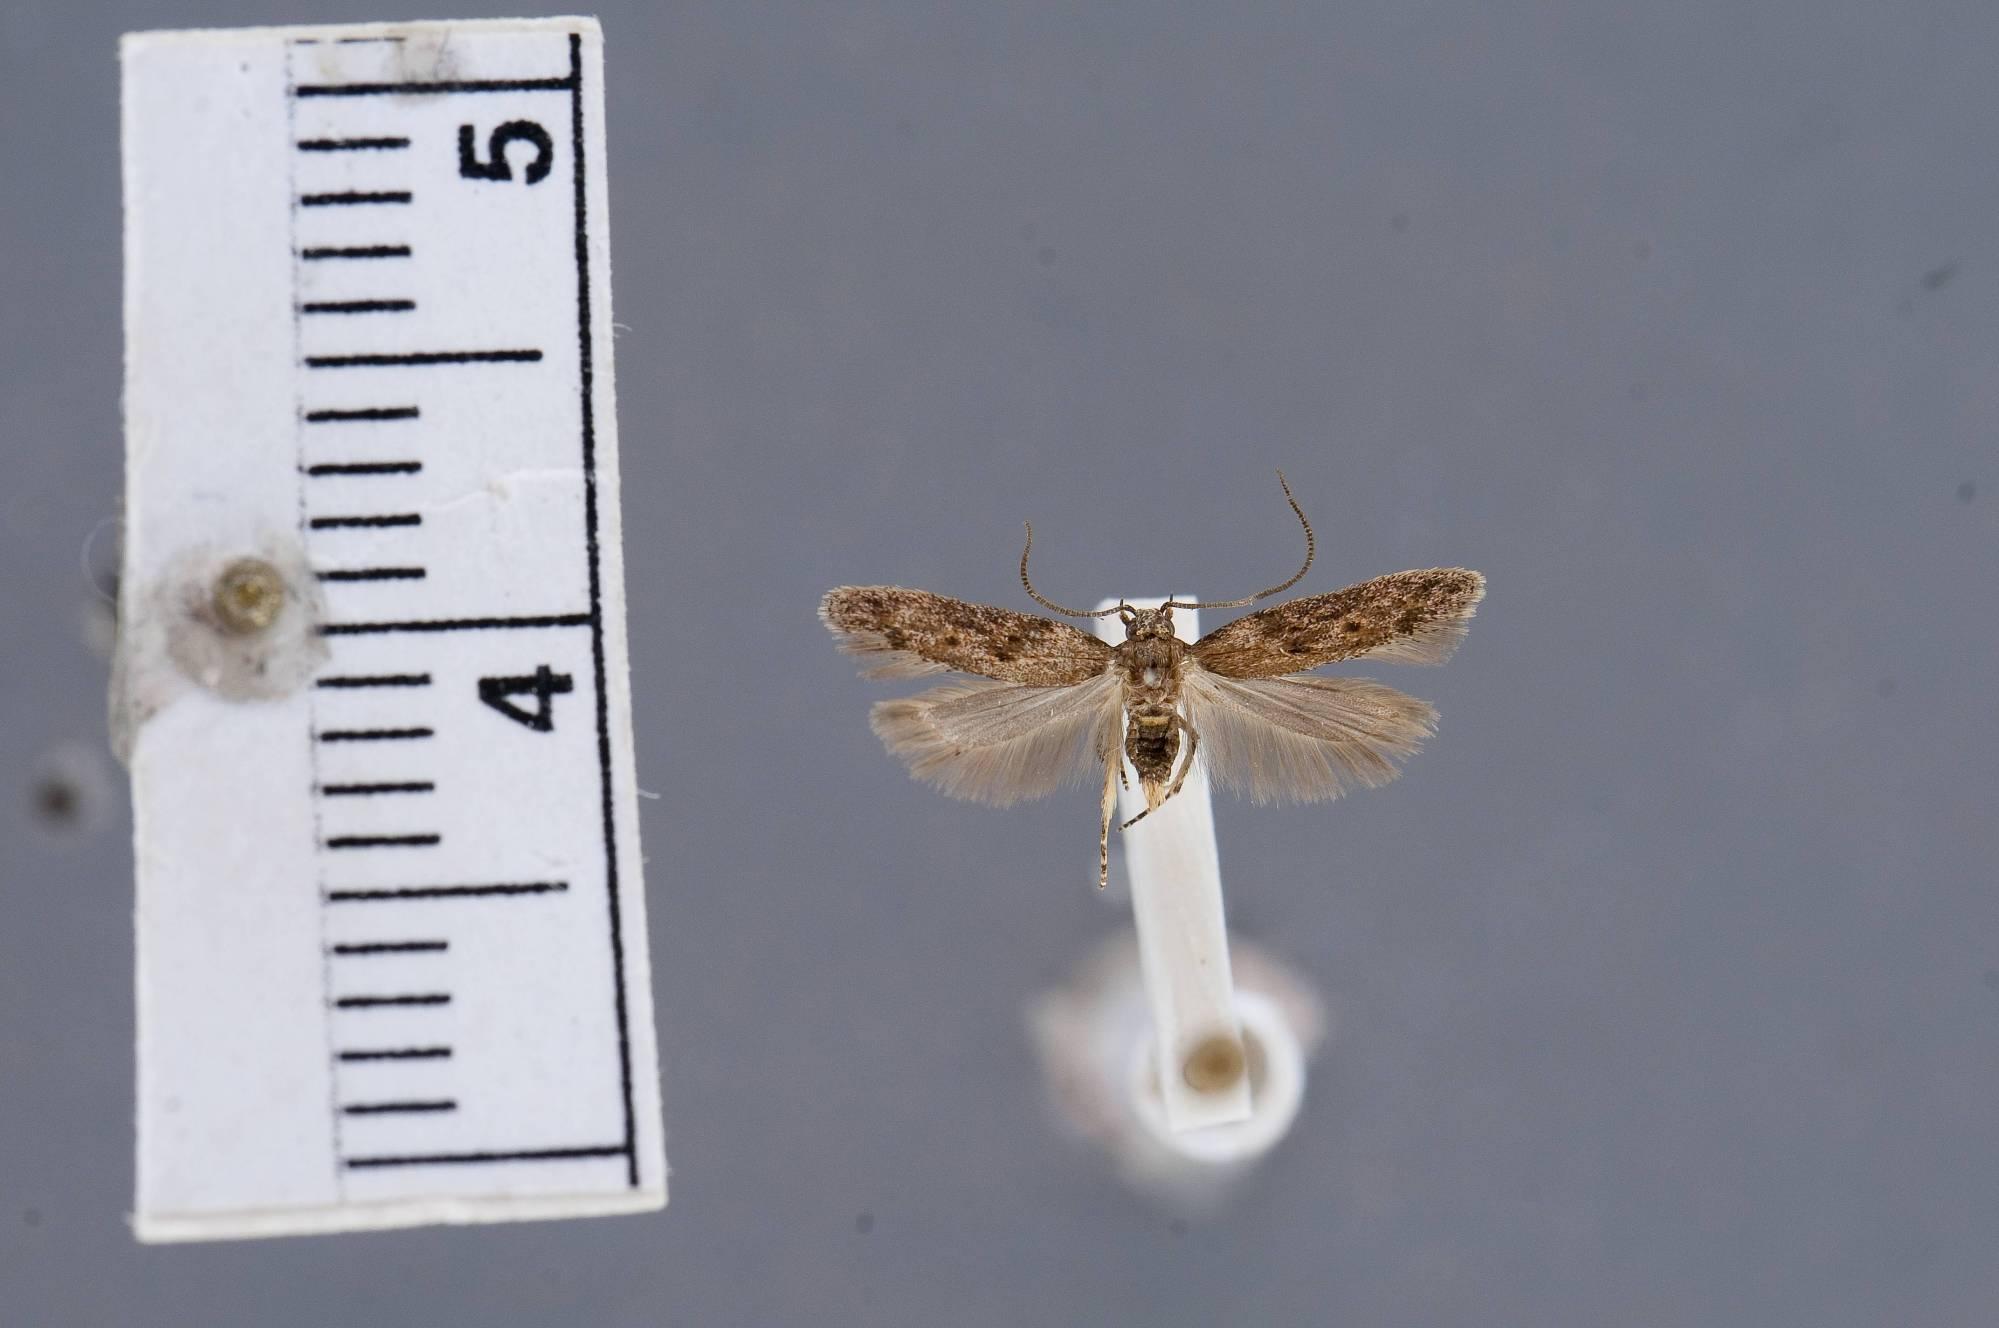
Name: Ephysteris longicornis
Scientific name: Ephysteris longicornis Clarke, 1986
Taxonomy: Animalia, Arthropoda, Insecta, Lepidoptera, Glossata, Gelechiidae, Gelechiinae
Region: J. F. Clarke
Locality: Hiva Oa, Mount Feani, Marquesas Islands, French Polynesia, France
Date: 20 Feb 1968